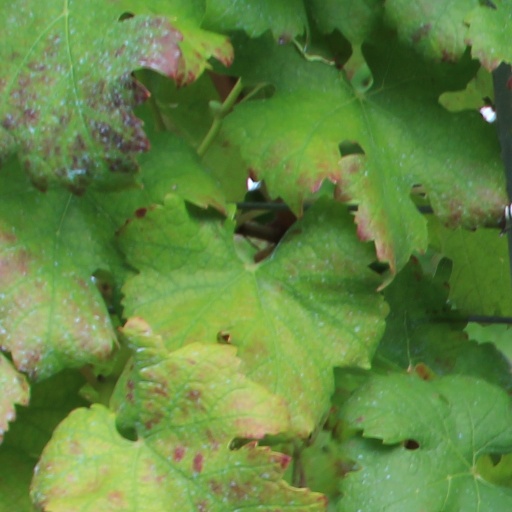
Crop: grape